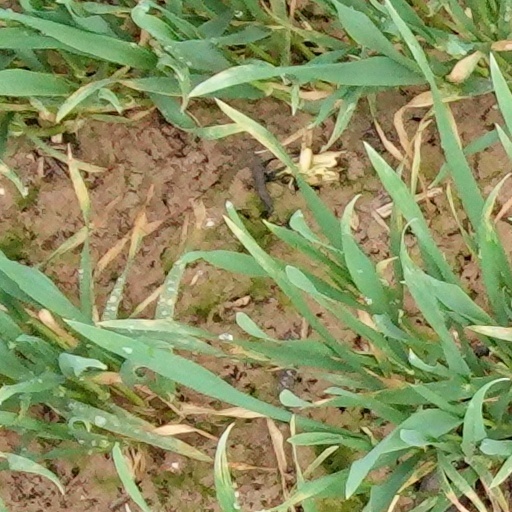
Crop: wheat